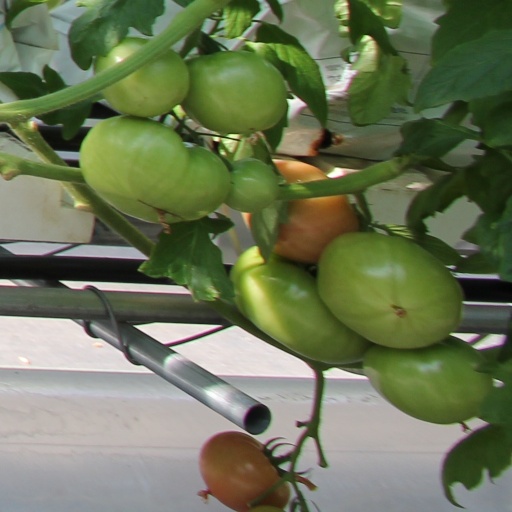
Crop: tomato